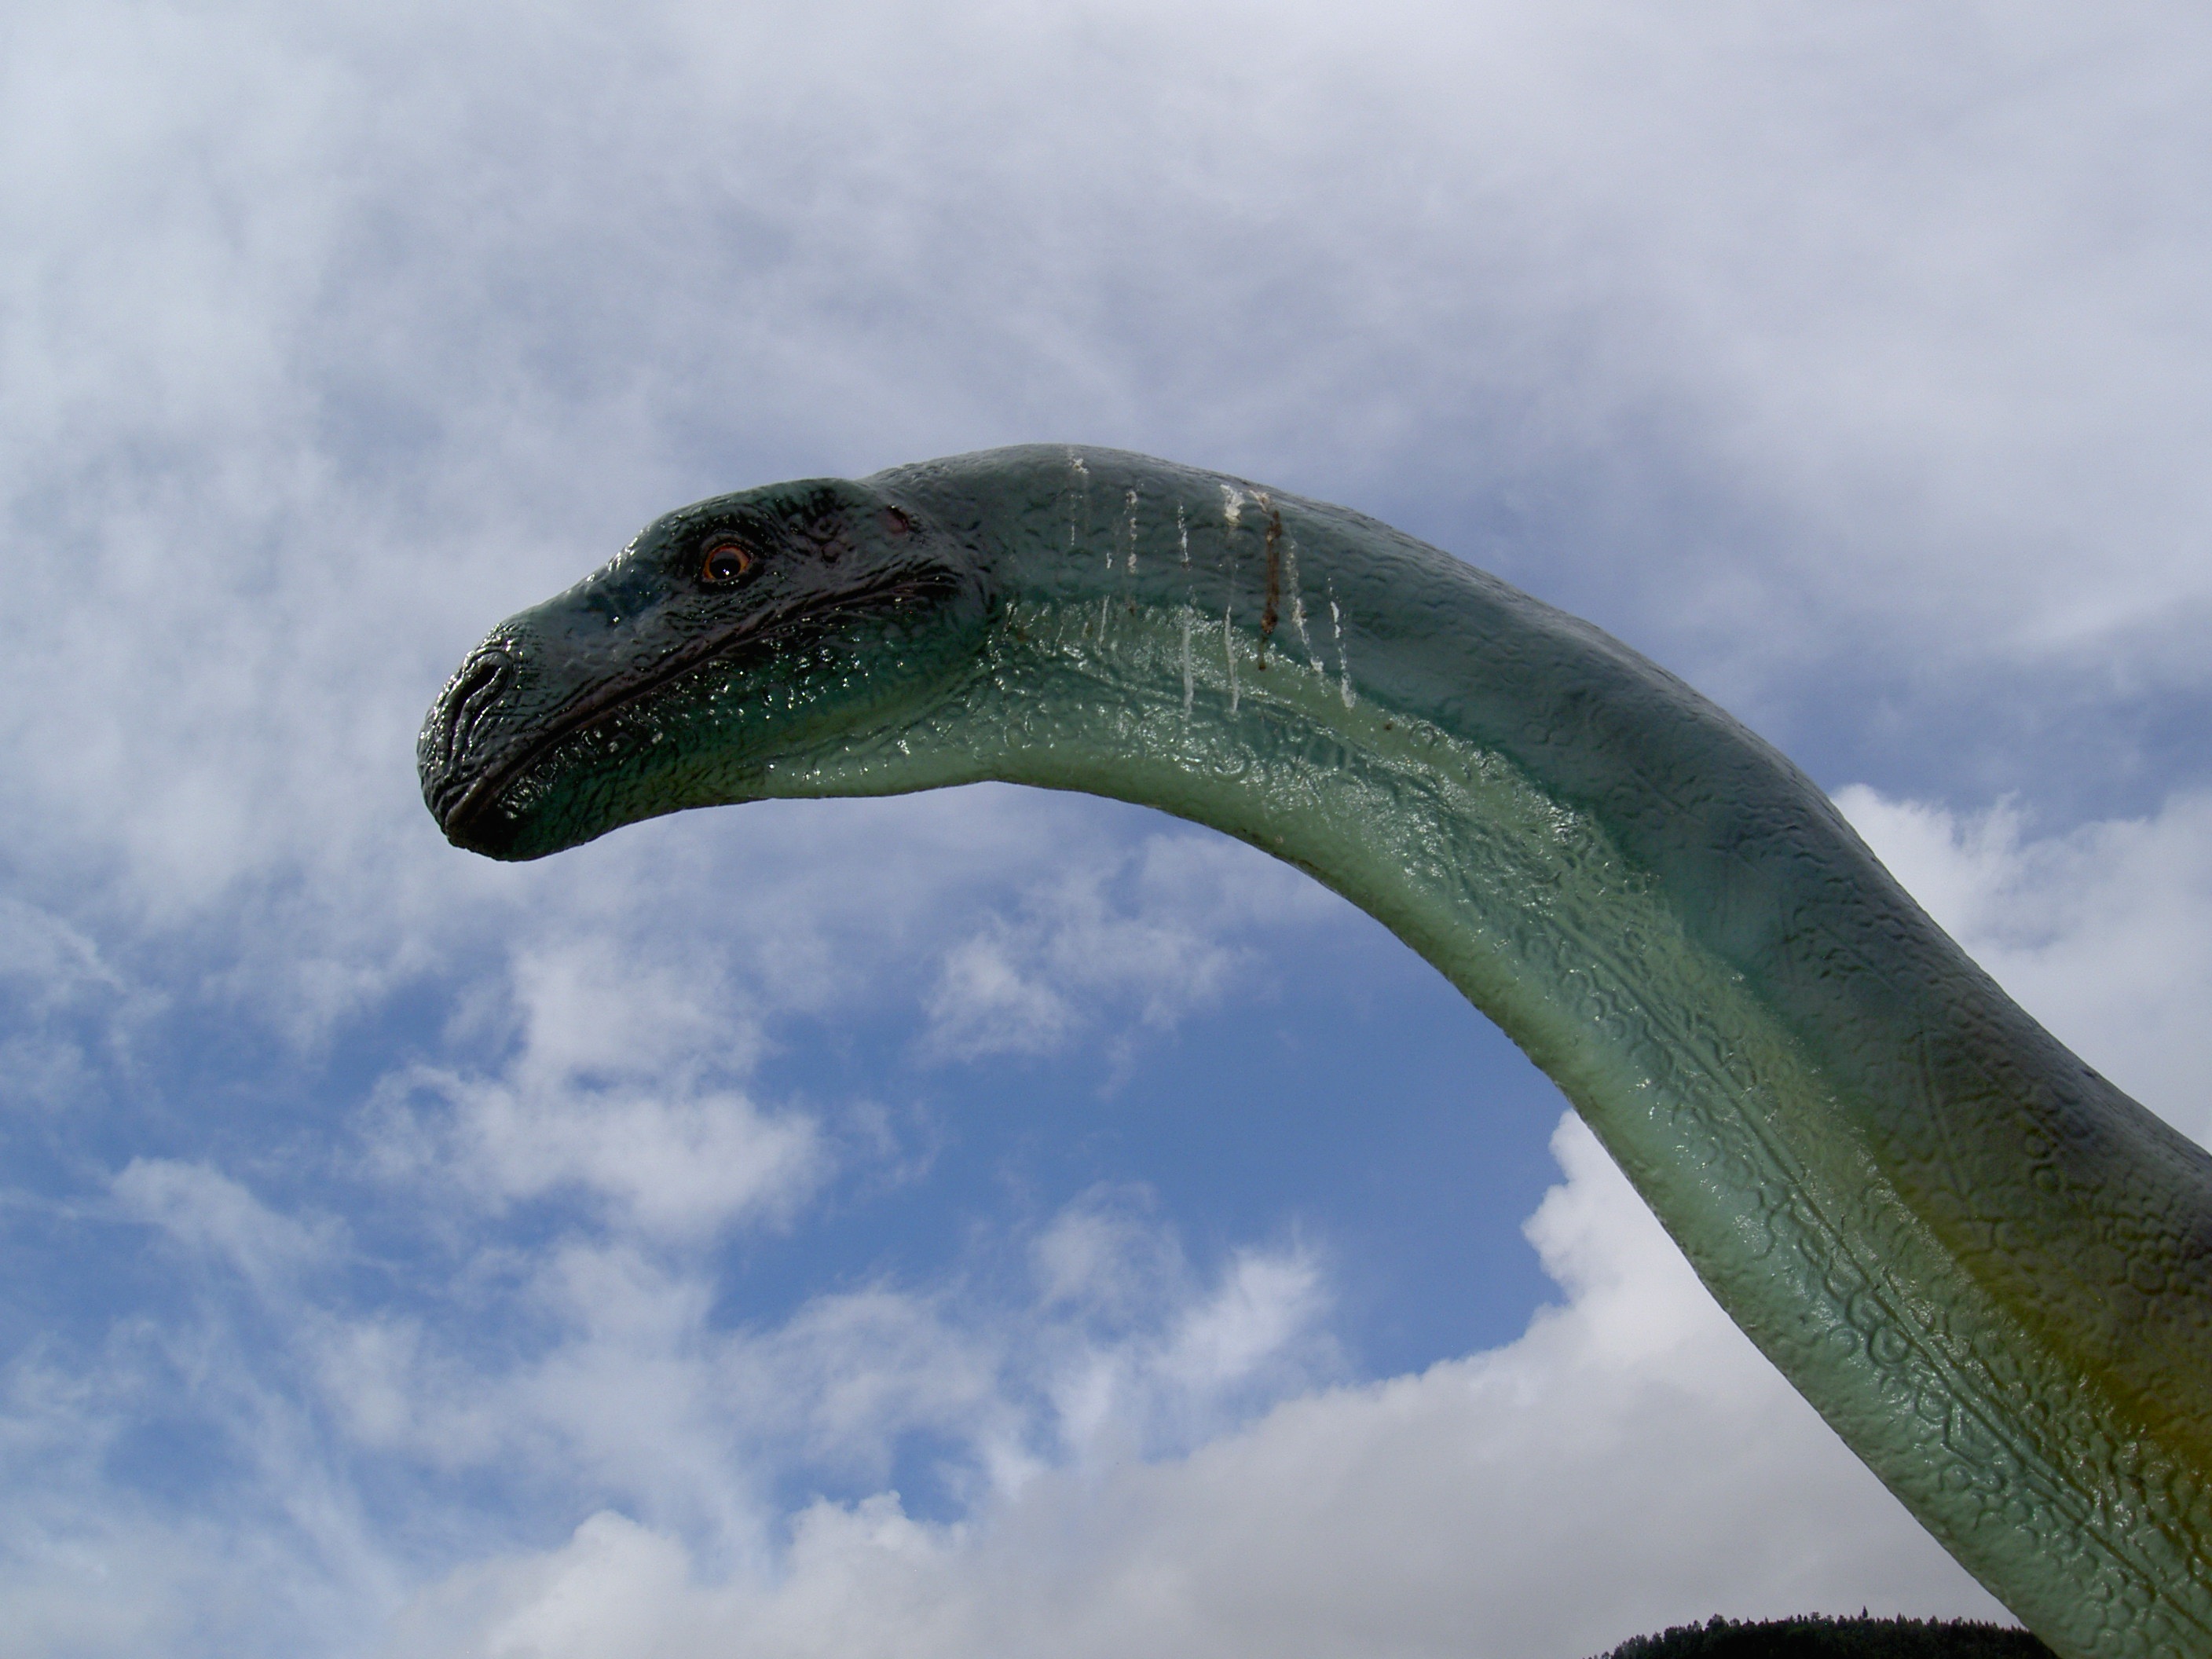
green, park, reptile, fauna, dinosaur, long jibe